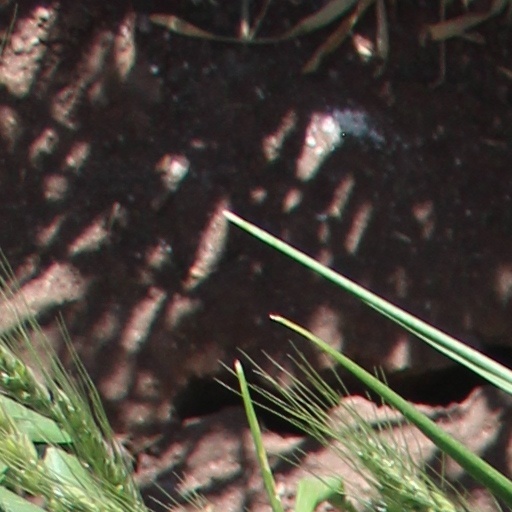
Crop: wheat